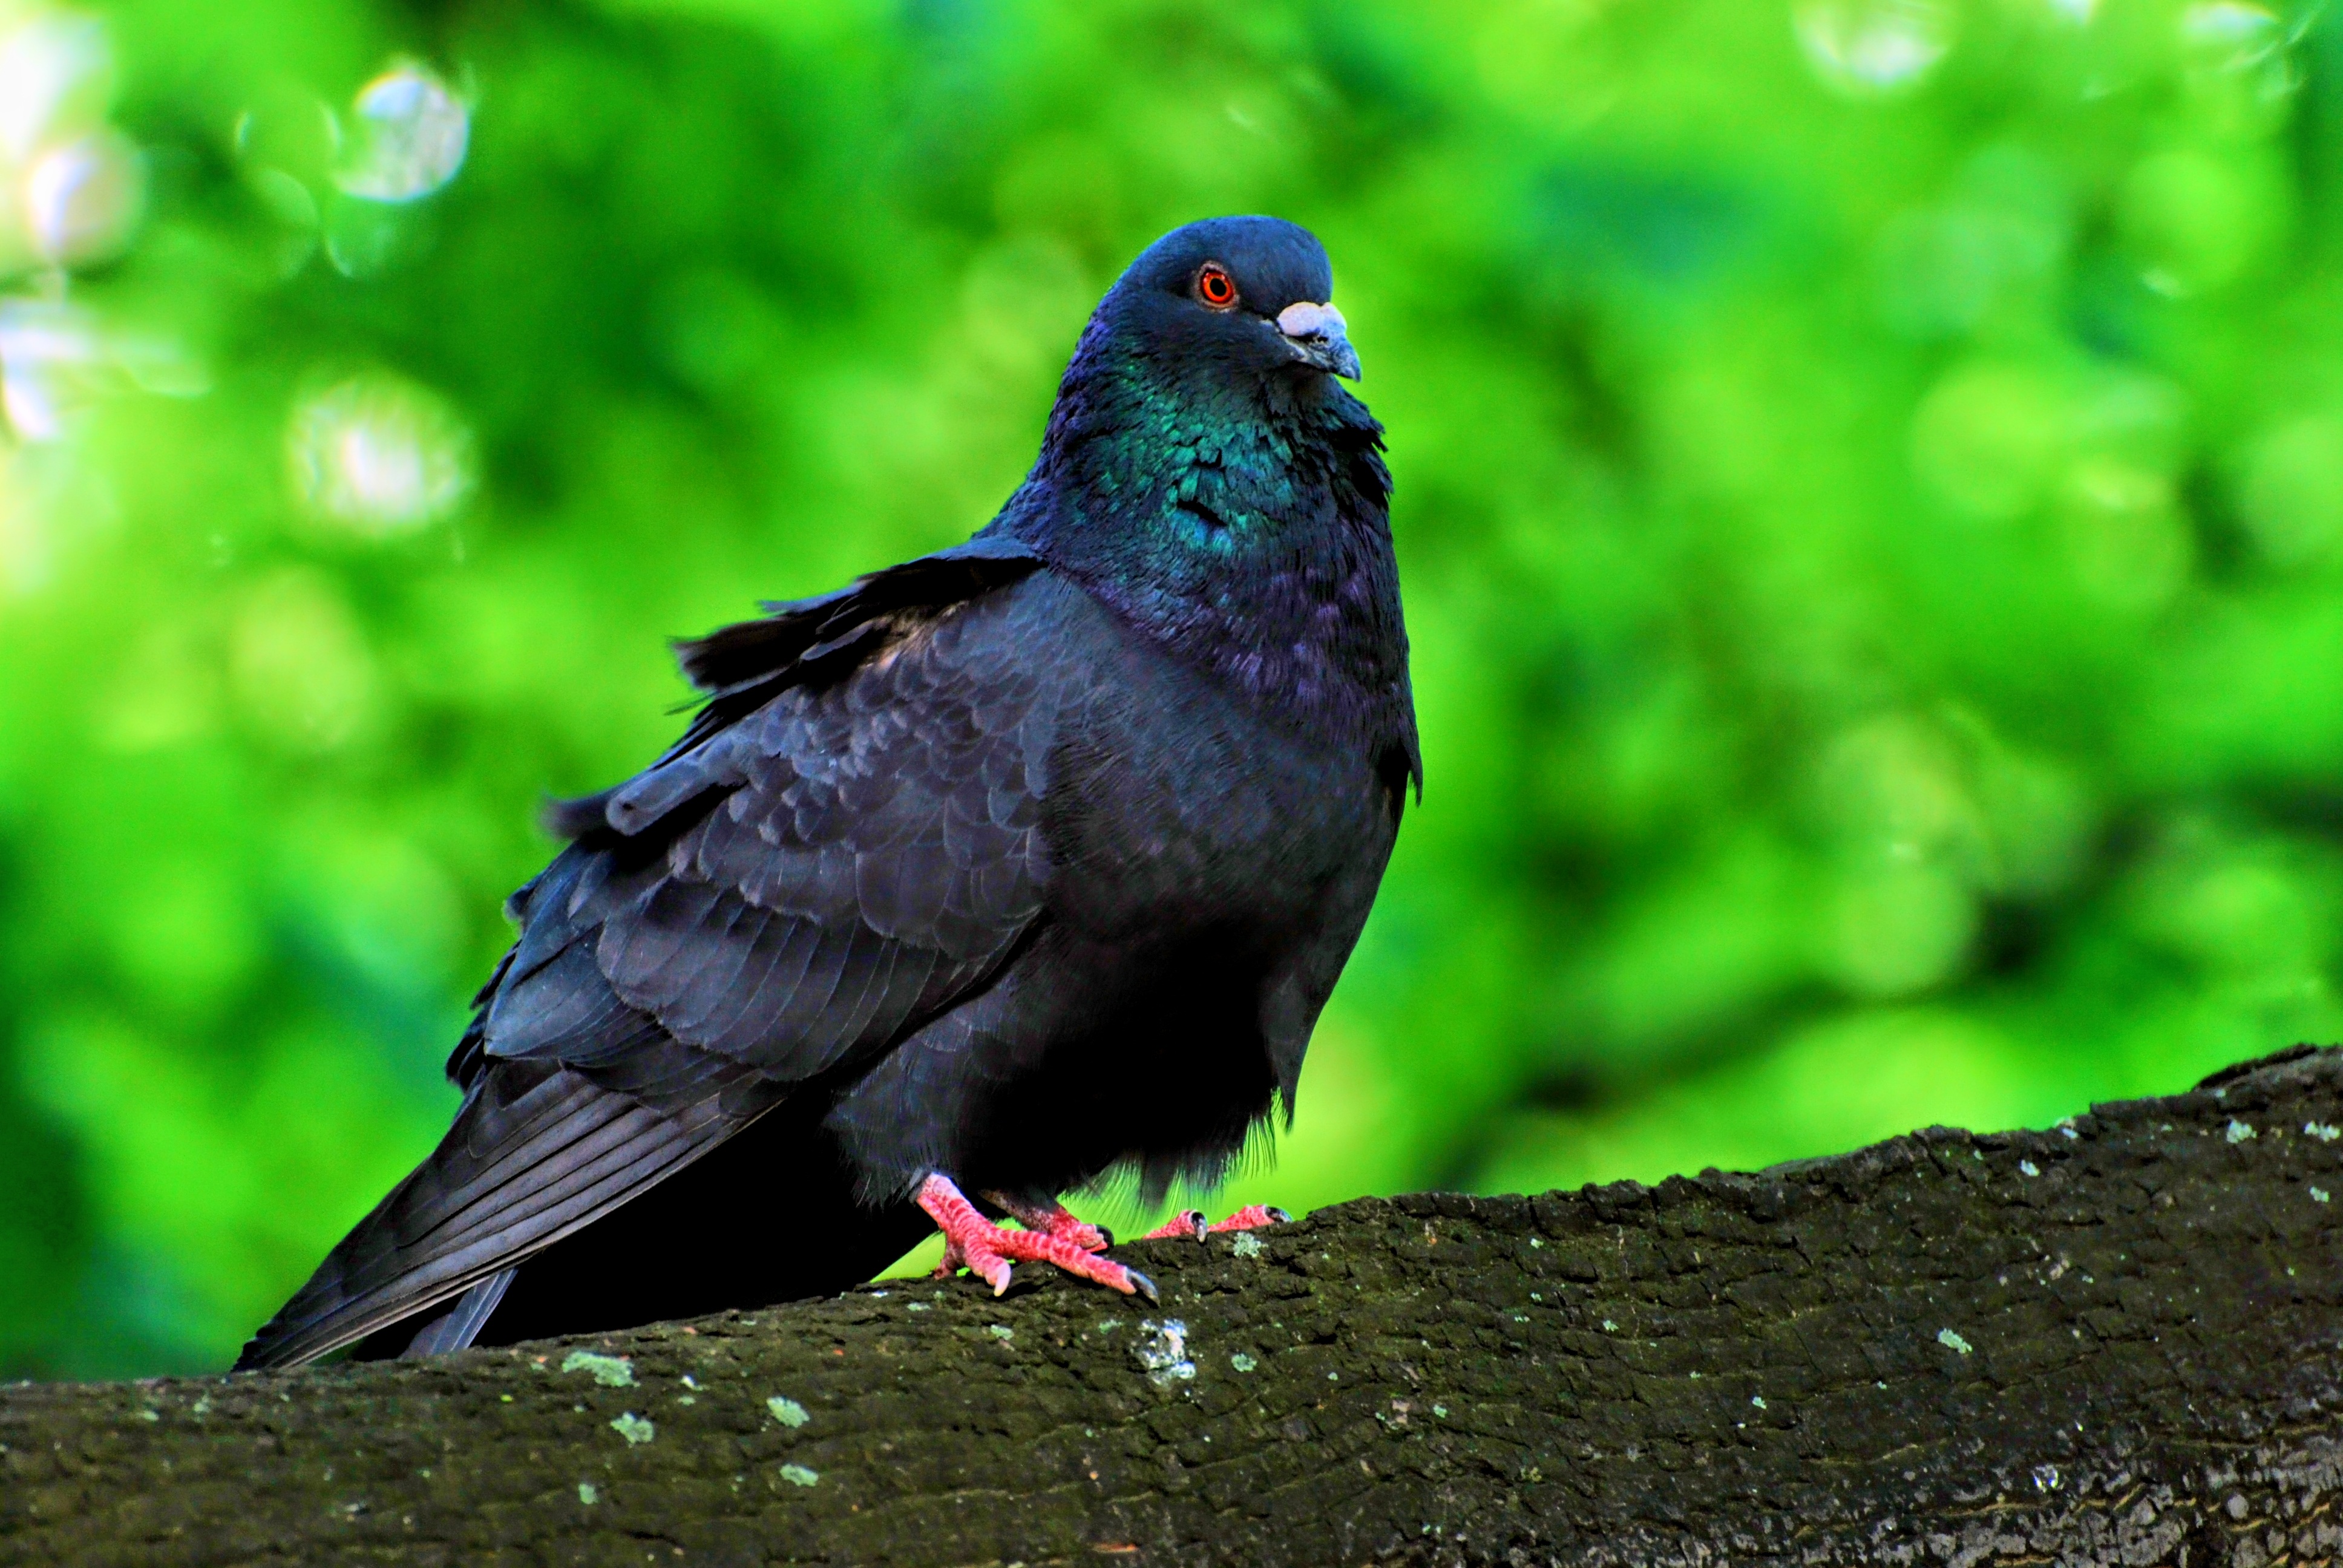
nature, bird, wing, wildlife, green, beak, fauna, vertebrate, blackbird, nature dove, perching bird